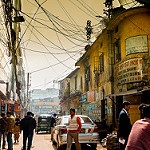
Scene: Outdoor